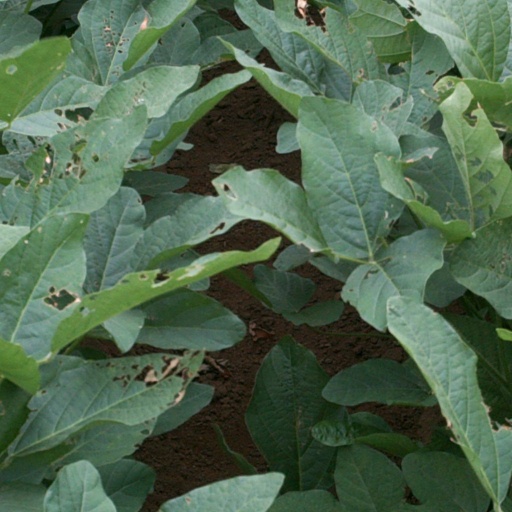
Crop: soybean